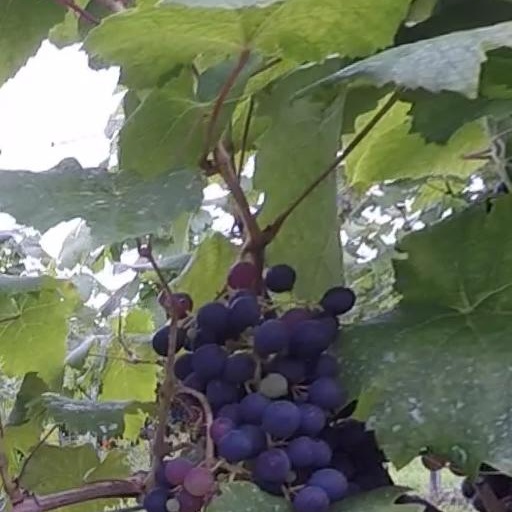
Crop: grape